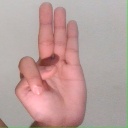
अक्षर: भ